Traditional fishing boat

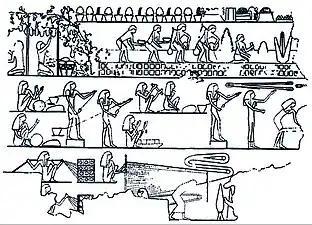
Ancient Egyptians were the first to document tools for ropemaking

The availability of reliable and durable ropes and lines has had many consequences for the development and utility of traditional fishing boats. They can be used to lash planks and frames together, as stay lines for masts, as anchor lines to secure the boat, and as fishing lines for making fishing nets.